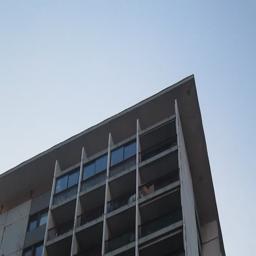
overview of a high public housing building in a disadvantaged neighborhood